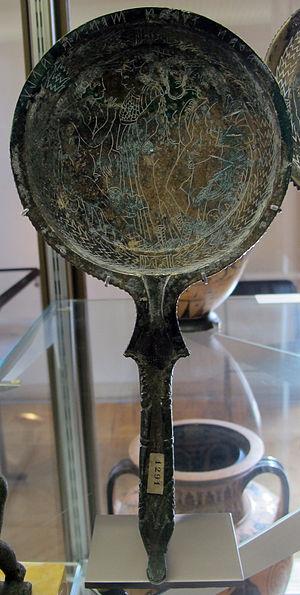
Turan dans la mythologie étrusque est la déesse de l'amour, de la beauté, de la fécondité, de la santé et des plaisirs terrestres, à l'égale d'Aphrodite chez les Grecs et de Vénus chez les Romains, tout en présentant certaines caractéristiques étrusques originales.